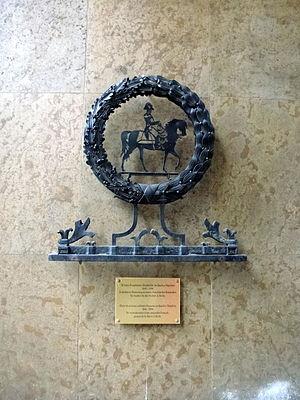
Julius-Leber-Kaserne Medaillon pour mémoire à la militaire français inscription: 49 ans de présence militaire français au Quartier Napoléon 1945 - 1994 En reconnaissance à nos camarades français, garants de la liberté à Berlin.